2013 Subway Firecracker 250

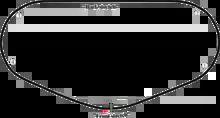
The layout of Daytona International Speedway, the venue where the race was held.

Daytona International Speedway is one of three superspeedways to hold NASCAR races, the other two being Indianapolis Motor Speedway and Talladega Superspeedway. The standard track at Daytona International Speedway is a four-turn superspeedway that is 2.5 miles (4.0 km) long. The track's turns are banked at 31 degrees, while the front stretch, the location of the finish line, is banked at 18 degrees.